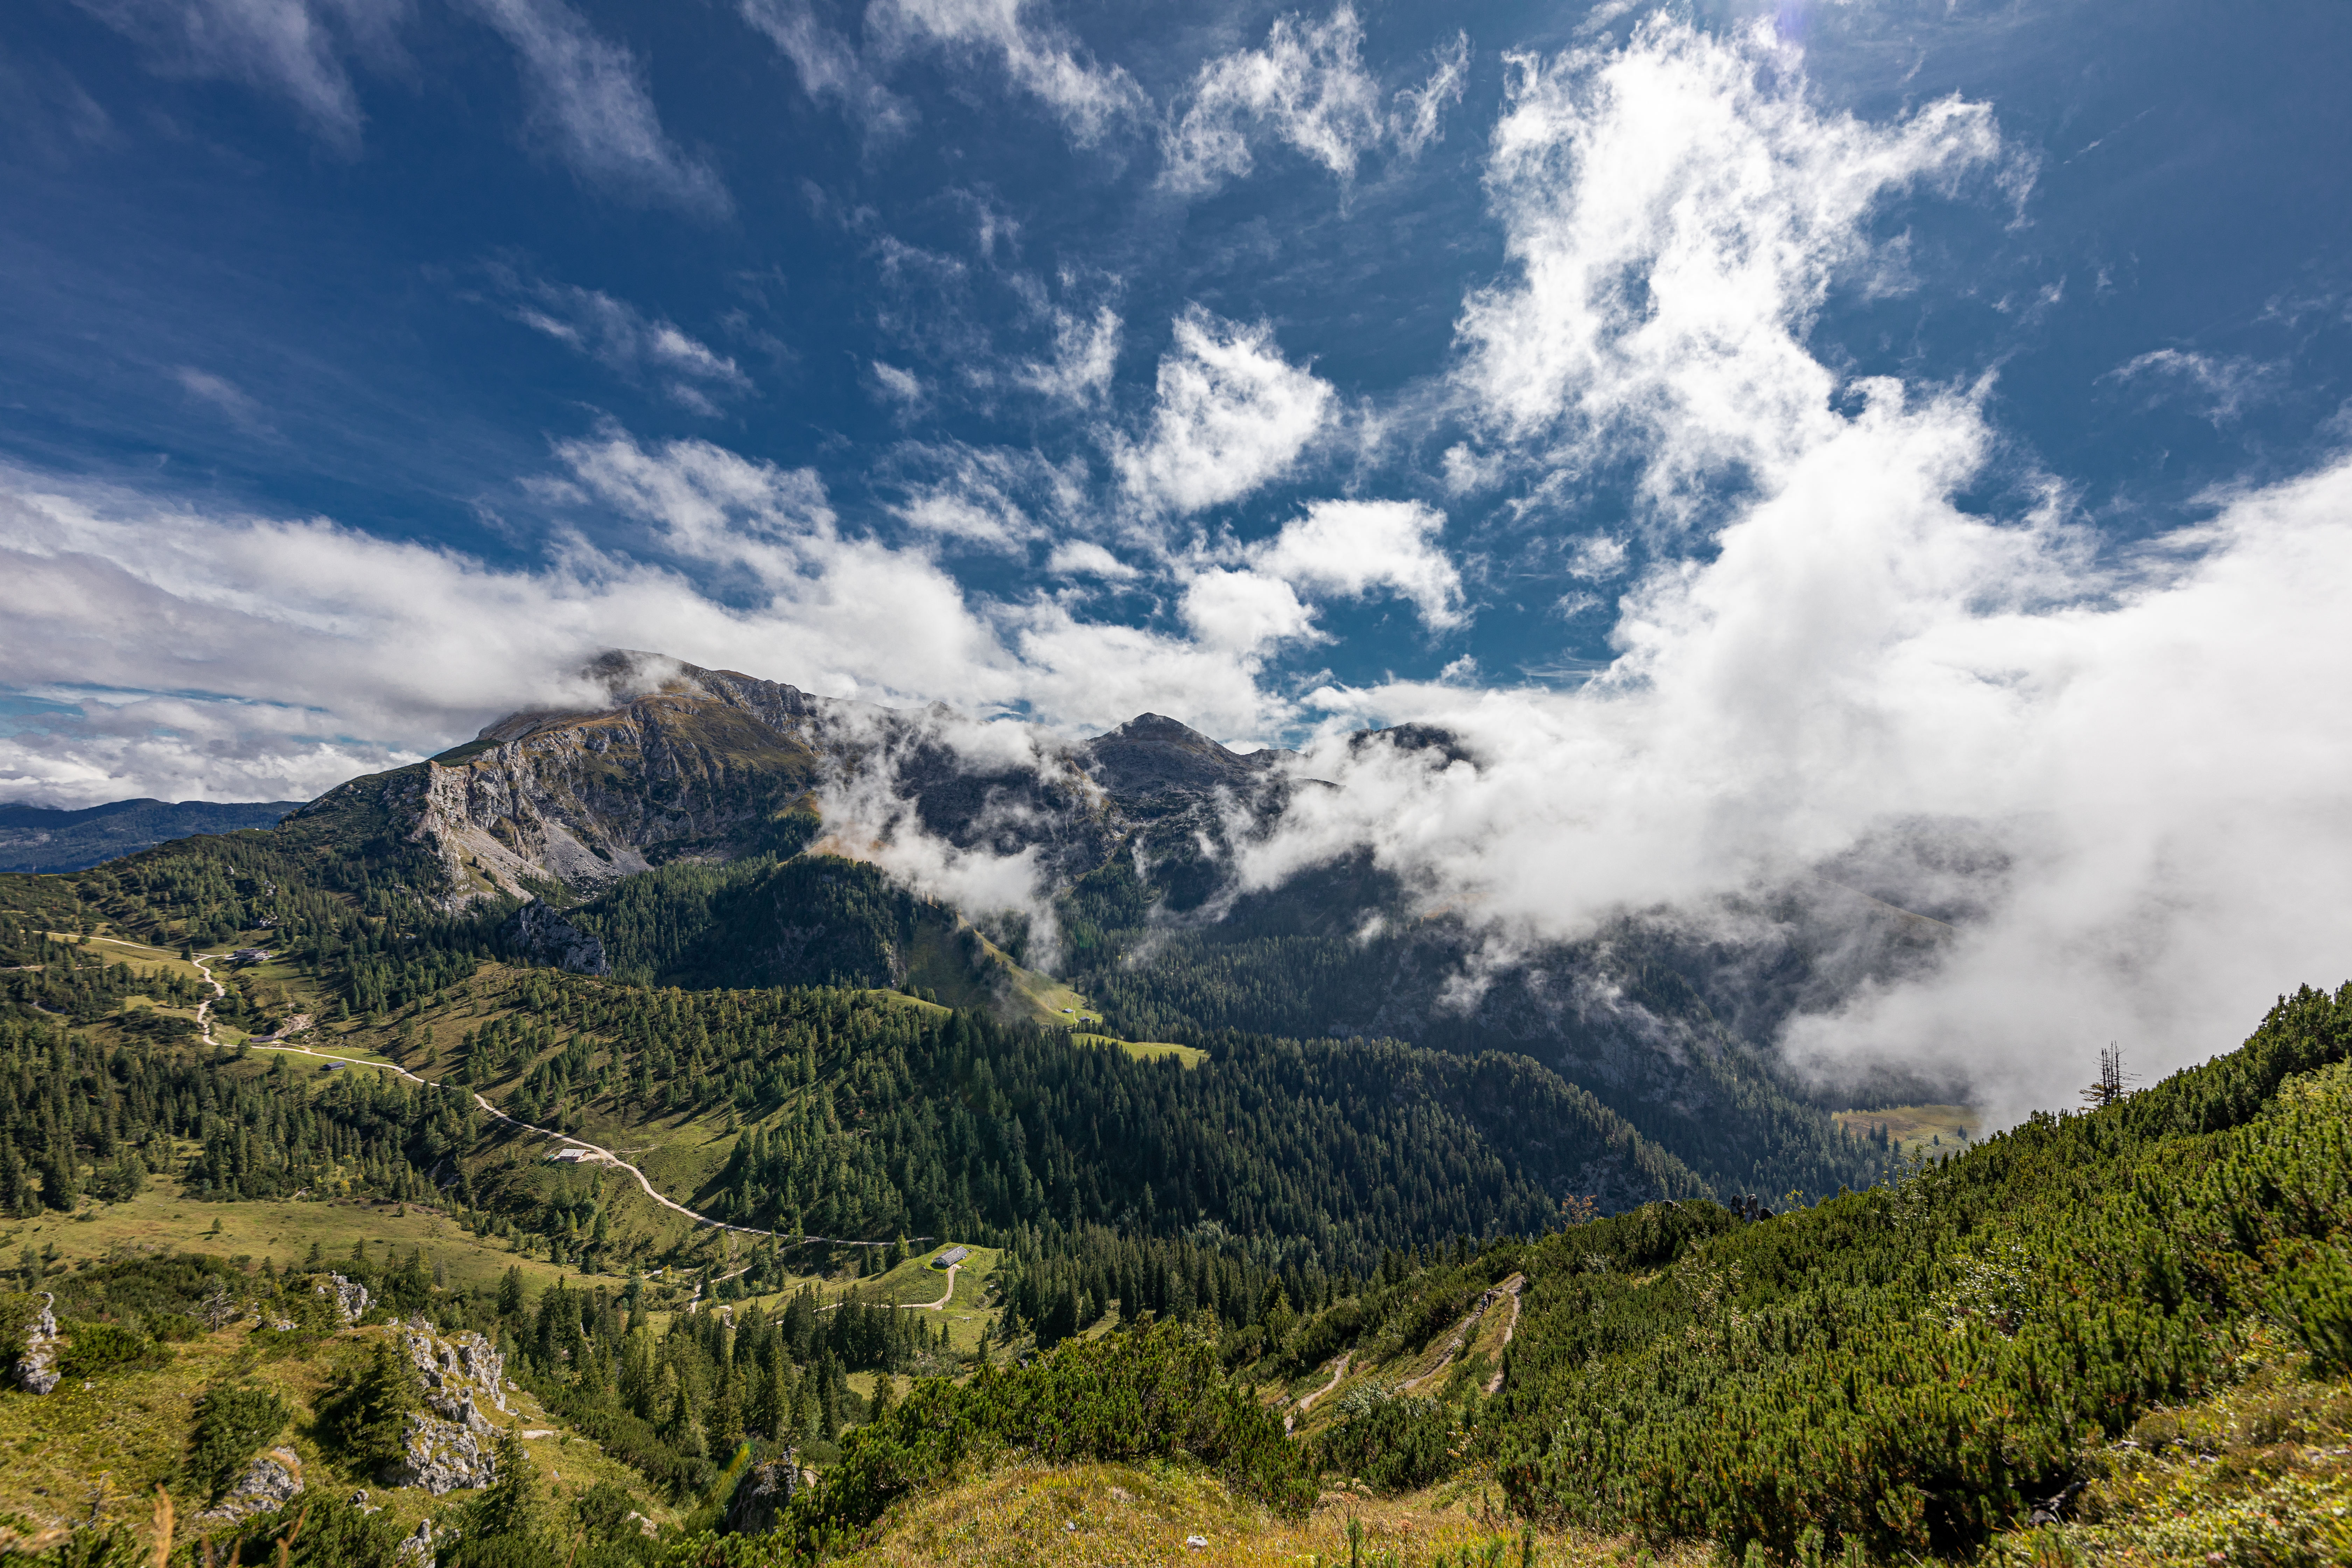
jenner, mountainous landforms, mountain, sky, highland, nature, natural landscape, cloud, mountain range, vegetation, hill, hill station, wilderness, ridge, tree, valley, alps, national park, cumulus, mount scenery, landscape, massif, fell, forest, mountain pass, meteorological phenomenon, terrain, jungle, grassland, tourism, vacation, road, summit, rainforest